Freedom of speech by country

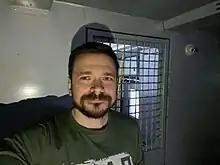
Russian opposition politician Ilya Yashin was sentenced to eight-and-a-half years in prison for discussing the Bucha massacre in Ukraine on a YouTube stream.

Article 7 of the Dutch Constitution (Grondwet) in its first paragraph grants everybody the right to make public ideas and feelings by printing them without prior censorship, but not exonerating the author from their liabilities under the law. The second paragraph says that radio and television will be regulated by law, but that there will be no prior censorship dealing with the content of broadcasts. The third paragraph grants a similar freedom of speech as in the first for other means of making ideas and feelings public, but allowing censorship for reasons of decency when the public that has access may be younger than sixteen years of age. The fourth and last paragraph exempts commercial advertising from the freedoms granted in the first three paragraphs.